Thomas Pynchon

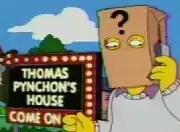
Pynchon depicted in "The Simpsons" episode "Diatribe of a Mad Housewife". His "Simpsons" appearances are some of the few occasions that Pynchon's voice has been broadcast in the media.

A collection of Pynchon's early short stories, "Slow Learner", was published in 1984, with a lengthy autobiographical introduction. In October of the same year, an article titled "Is It O.K. to Be a Luddite?" was published in "The New York Times Book Review". In April 1988, Pynchon reviewed Gabriel García Márquez's "Love in the Time of Cholera" in "The New York Times", calling it "a shining and heartbreaking book." Another article, titled "Nearer, My Couch, to Thee", was published in June 1993 in "The New York Times Book Review", as one in a series of articles in which various writers reflected on each of the Seven Deadly Sins. Pynchon's subject was "Sloth". In 1989, Pynchon was one of many authors who signed a letter of solidarity with Salman Rushdie after Rushdie was sentenced to death by the Ayatollah for his novel "The Satanic Verses". Pynchon wrote: "I pray that tolerance and respect for life prevail. I keep thinking of you."